Tick

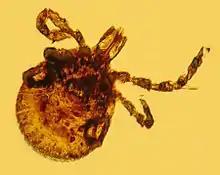
Fossilized tick in Dominican amber

Ticks belong to the Parasitiformes, a distinctive group of mites that are separate from the main group of mites, the Acariformes. Whether the two groups are more closely related to each other than to other arachnids is uncertain, and studies often recover them as not closely related. Within the Parasitiformes, ticks are most closely related to the Holothyrida, a small group of free living scavengers with 32 described species confined to the landmasses that formed the supercontinent Gondwana.